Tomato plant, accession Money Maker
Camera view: horizontal (90 deg, fisheye); turntable rotation: 90 degrees
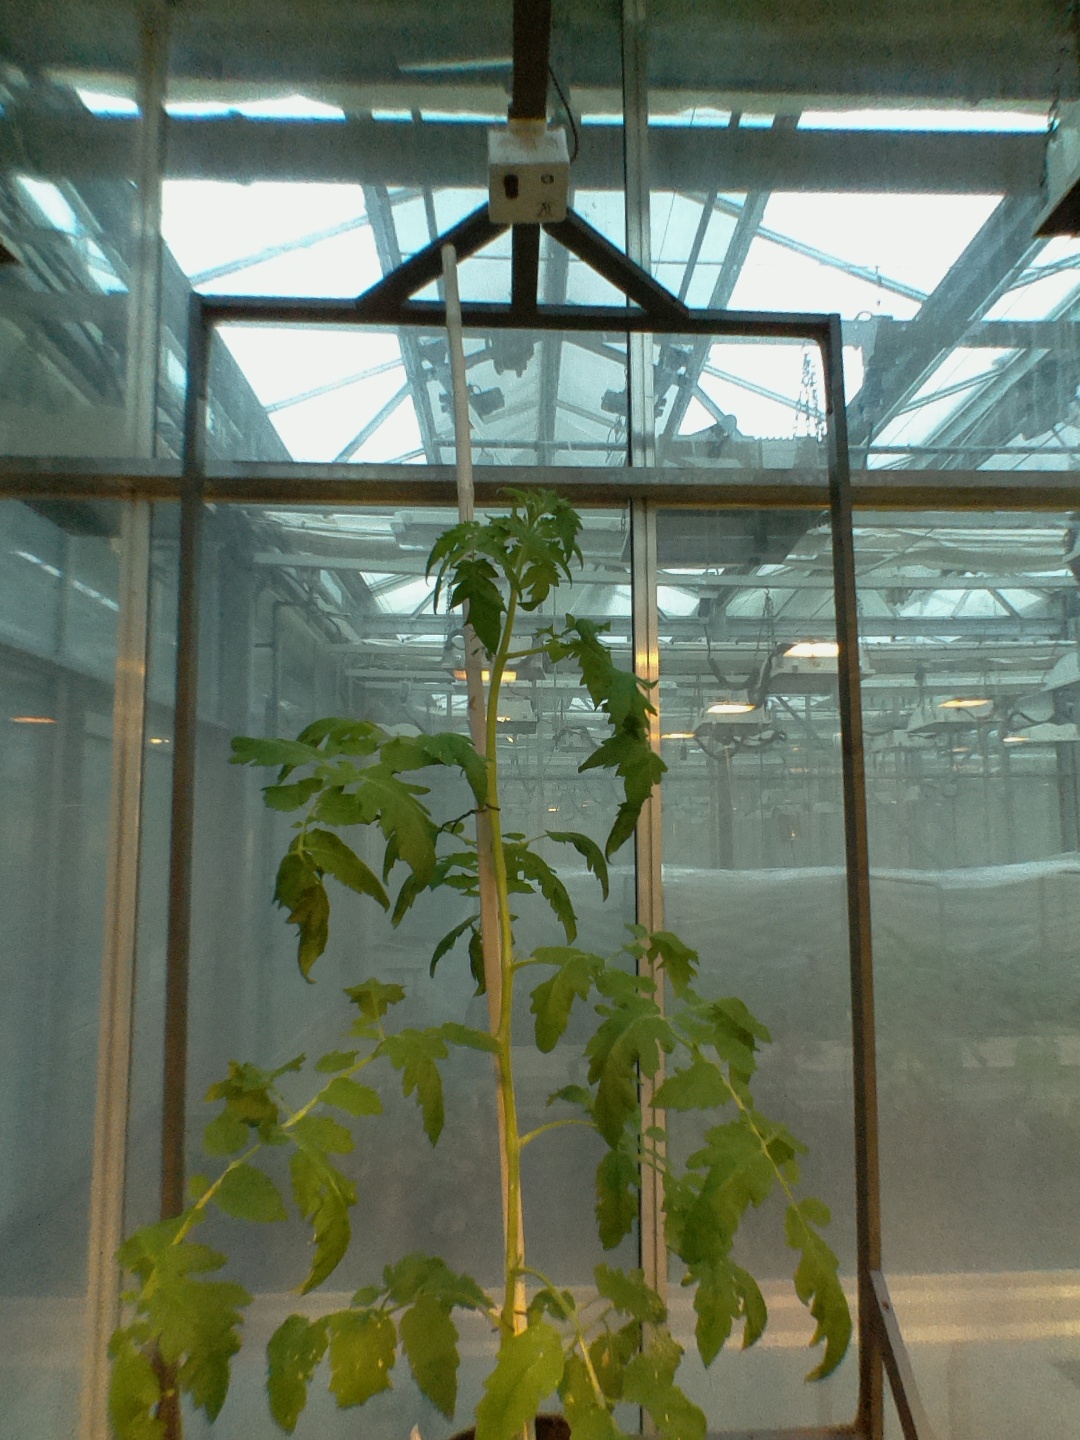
BBCH growth stage 61: 10%-20% of flowers open